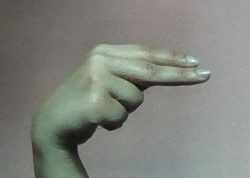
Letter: ain